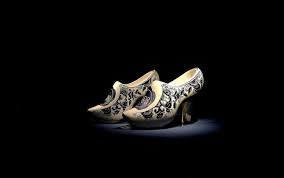
Label: Clog